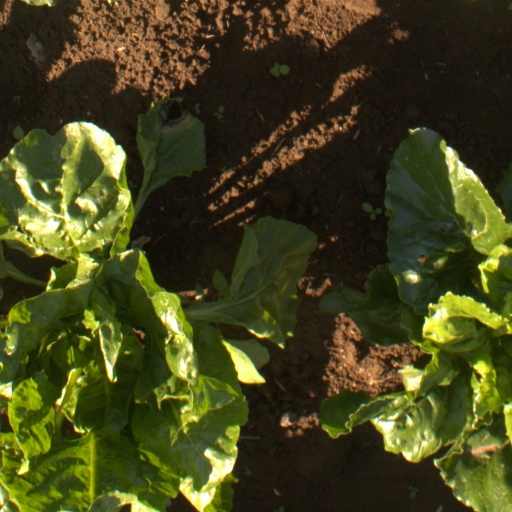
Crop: sugar beet